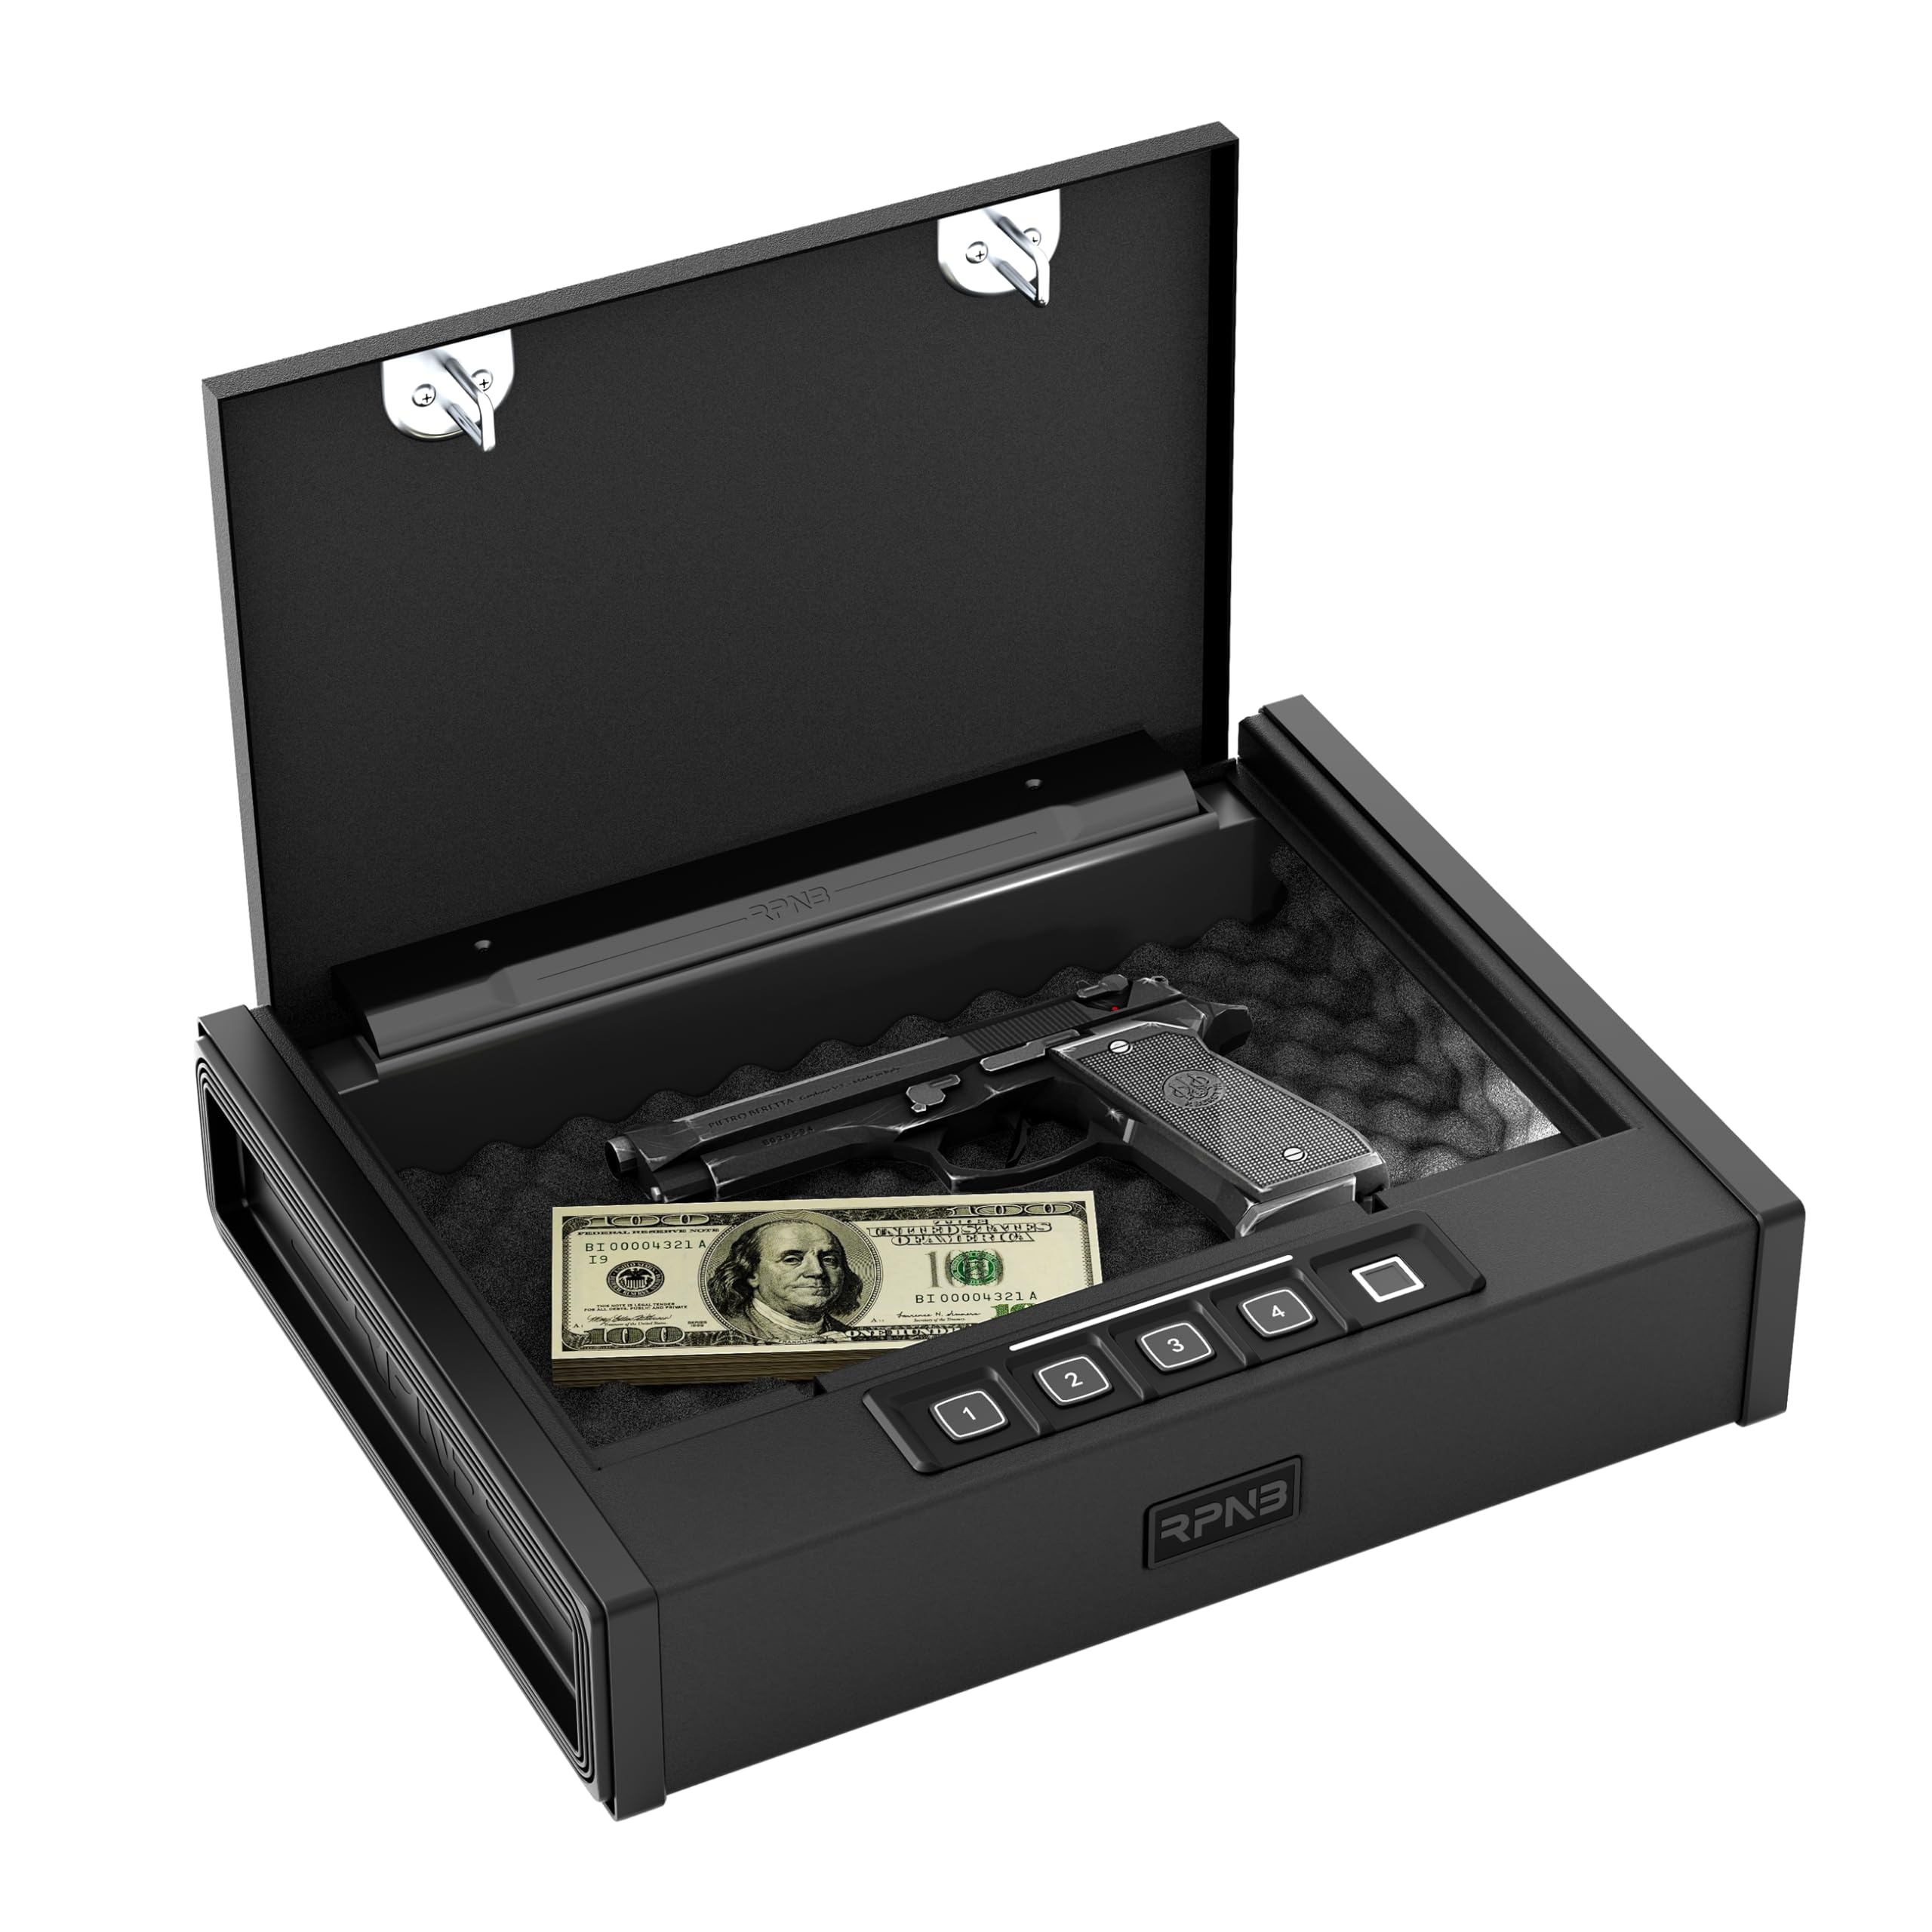
RPNB Gun Safe, Biometric Gun Safe for Pistols, Quick-Access Pistol Safe with Fingerprint & Digital Key Pad for 2 Guns and More
Brand: RPNB Color: Black Features: Advanced Biometric Technology : RPNB gun safes for pistols are equipped with biometric fingerprint technology which is a proven method that is accurate and more secure than a traditional keypad lock and ensures single-handed access to your firearm device. A high-resolution fingerprint scanner allows access to your contents quickly. The fingerprint lock can store up to 20 user fingerprints for access by multiple users 3 Methods for Quick Entry : With the upgraded smart biometric scanner with immediate access mode, 4-digital keypad and manual keys. Instant access to your valuables, documents, and firearms from the automatic opening door. Get in quick when it matters most using the fingerprint Tough and Rugged : Expertly crafted using sturdy steel construction, the RPNB handgun safe will provide long-lasting strength and use for years to come. It also features a prevents corrosion, black finish for a durable, professional appearance, making it easy to incorporate into any interior space Anti-Theft Protection and Convenience Design : Deluxe quick-access firearm safe for multiple handguns. Featured on safes includes pry-resistant door, durable dual-layer steel housing and seamlessly welded pry-proof steel body for the ultimate prevention against break-ins. Pre-drilled holes and hardware included for floor-mounting. Interior lighting provides increased visibility so you can easily access your guns without additional lighting If you have any questions or difficulties, please contact us, we'll be glad to help you Details: RPNB gun safes for pistols are equipped with biometric fingerprint technology which is a proven method that is accurate and more secure than a traditional keypad lock and ensures single-handed access to your firearm device. A high-resolution fingerprint scanner allows access to your contents quickly. The fingerprint lock can store up to 20 user fingerprints for access by multiple users. Package Dimensions: 17.9 x 13.7 x 5.1 inches
Brand: RPNB
Category: Home & Garden > Business & Home Security > Security Safes > Gun Safes